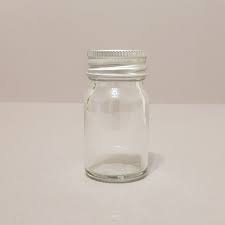
Label: glass